Julius Fröbel

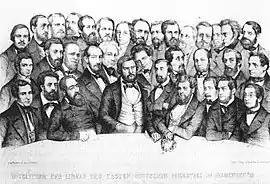
Fröbel (1st row, 2nd from left) with the members of the Left faction in the Frankfurt Assembly

In 1846, Fröbel moved to Dresden, Saxony. Upon the Revolution of 1848, he became a leader of the democrats, and was elected a member of the Frankfurt Parliament. Afterward, he accompanied the radical Robert Blum to the Austrian capital Vienna, where both joined the bloody October Uprising. Fröbel was arrested and condemned to death by the court-martial that also convicted Blum, who was shot on 9 November. Fröbel was pardoned by Field Marshal Prince Alfred of Windisch-Grätz before the date of his execution was fixed.